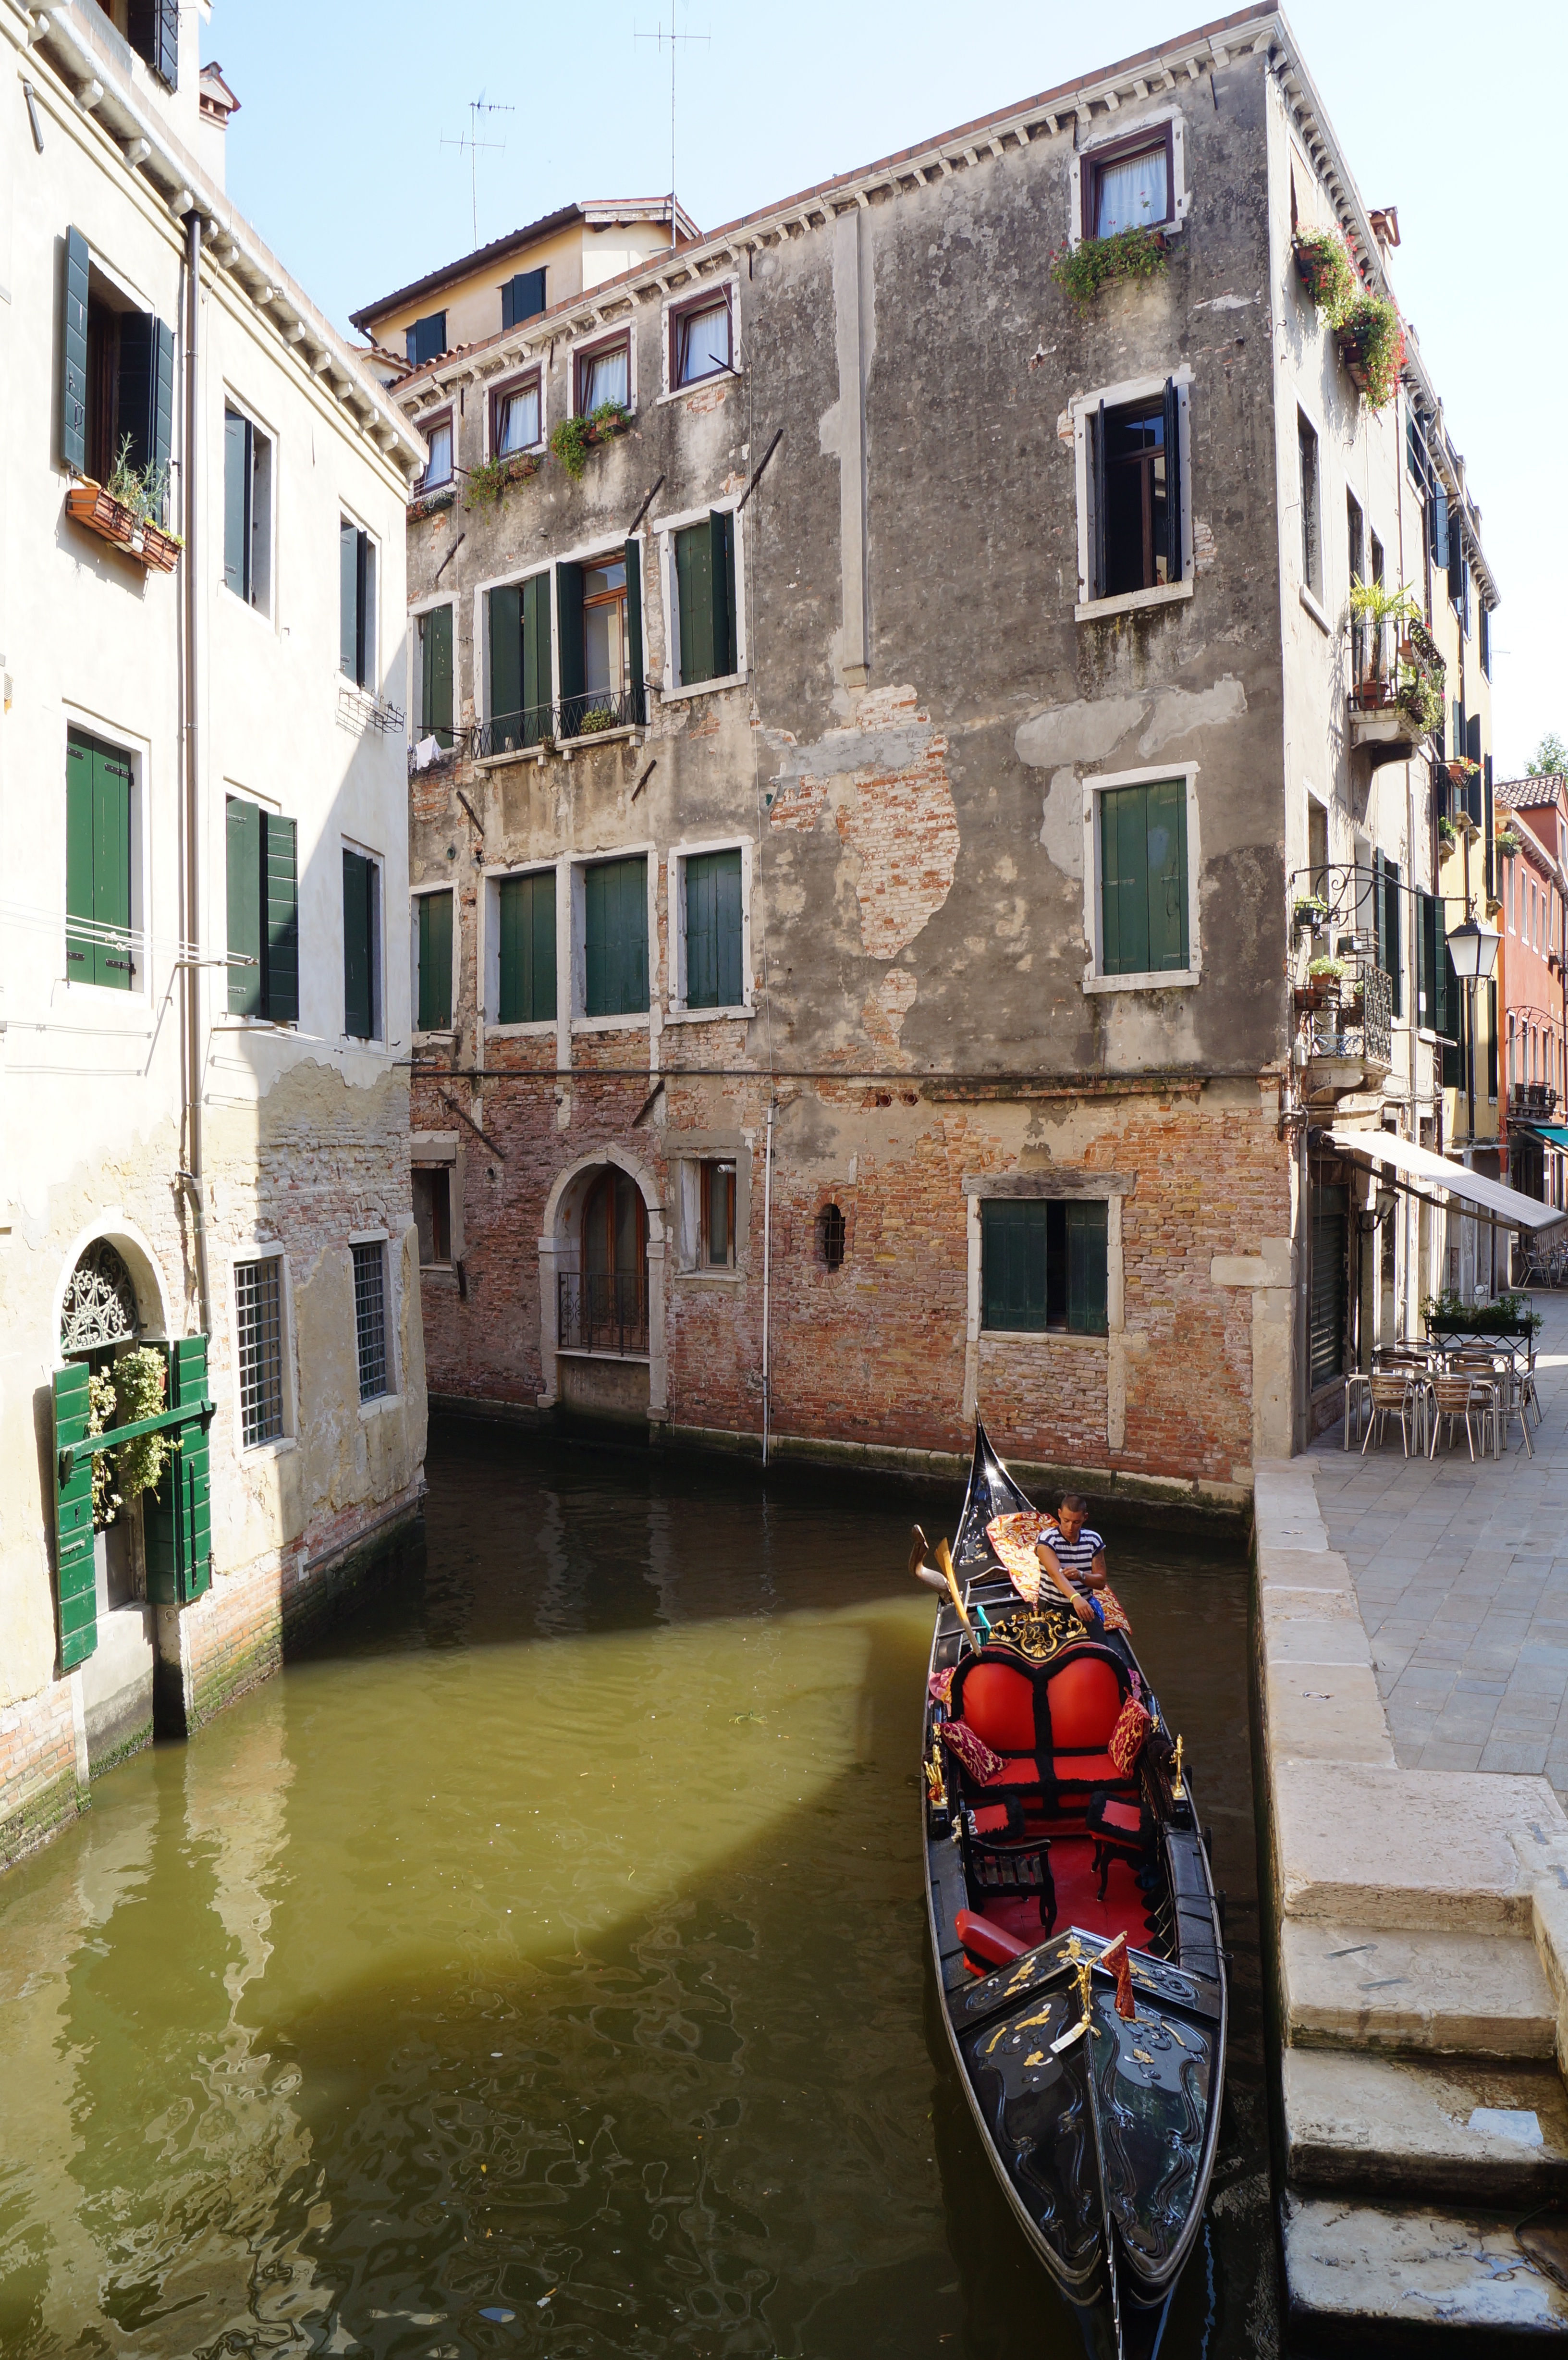
architecture, boat, town, city, canal, vehicle, italy, venice, waterway, boating, houses, channel, gondola, gondolas, watercraft, old houses